Dave Hill (comedian)

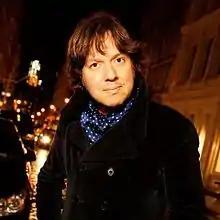
Hill in 2016

Dave Hill (born 1970) is an American comedian, radio host, writer, musician and actor originally from Cleveland, Ohio. He is the host of "The Dave Hill Goodtime Hour", a weekly livestream and podcast part of the Maximum Fun network. In 2007 "Variety" named Hill one of their "10 Comics to Watch".